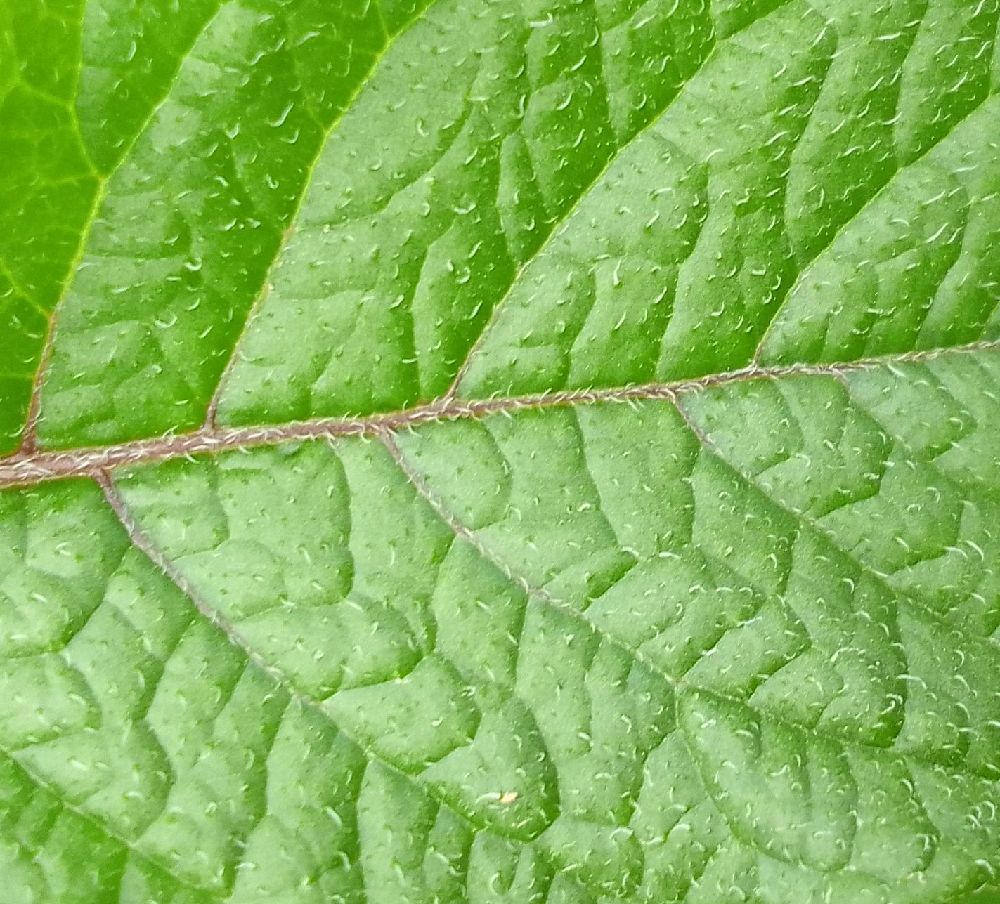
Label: Healthy